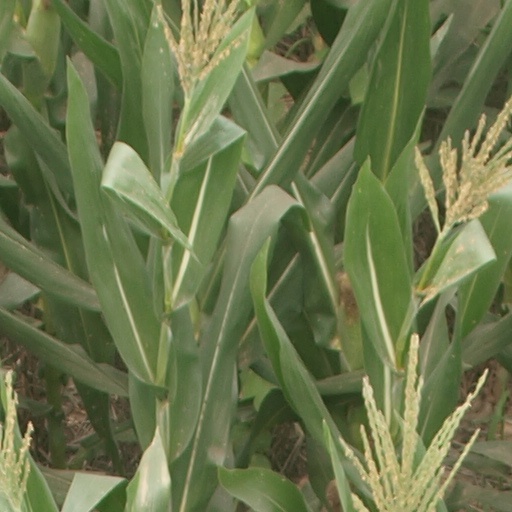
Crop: maize; corn